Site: brandenburg
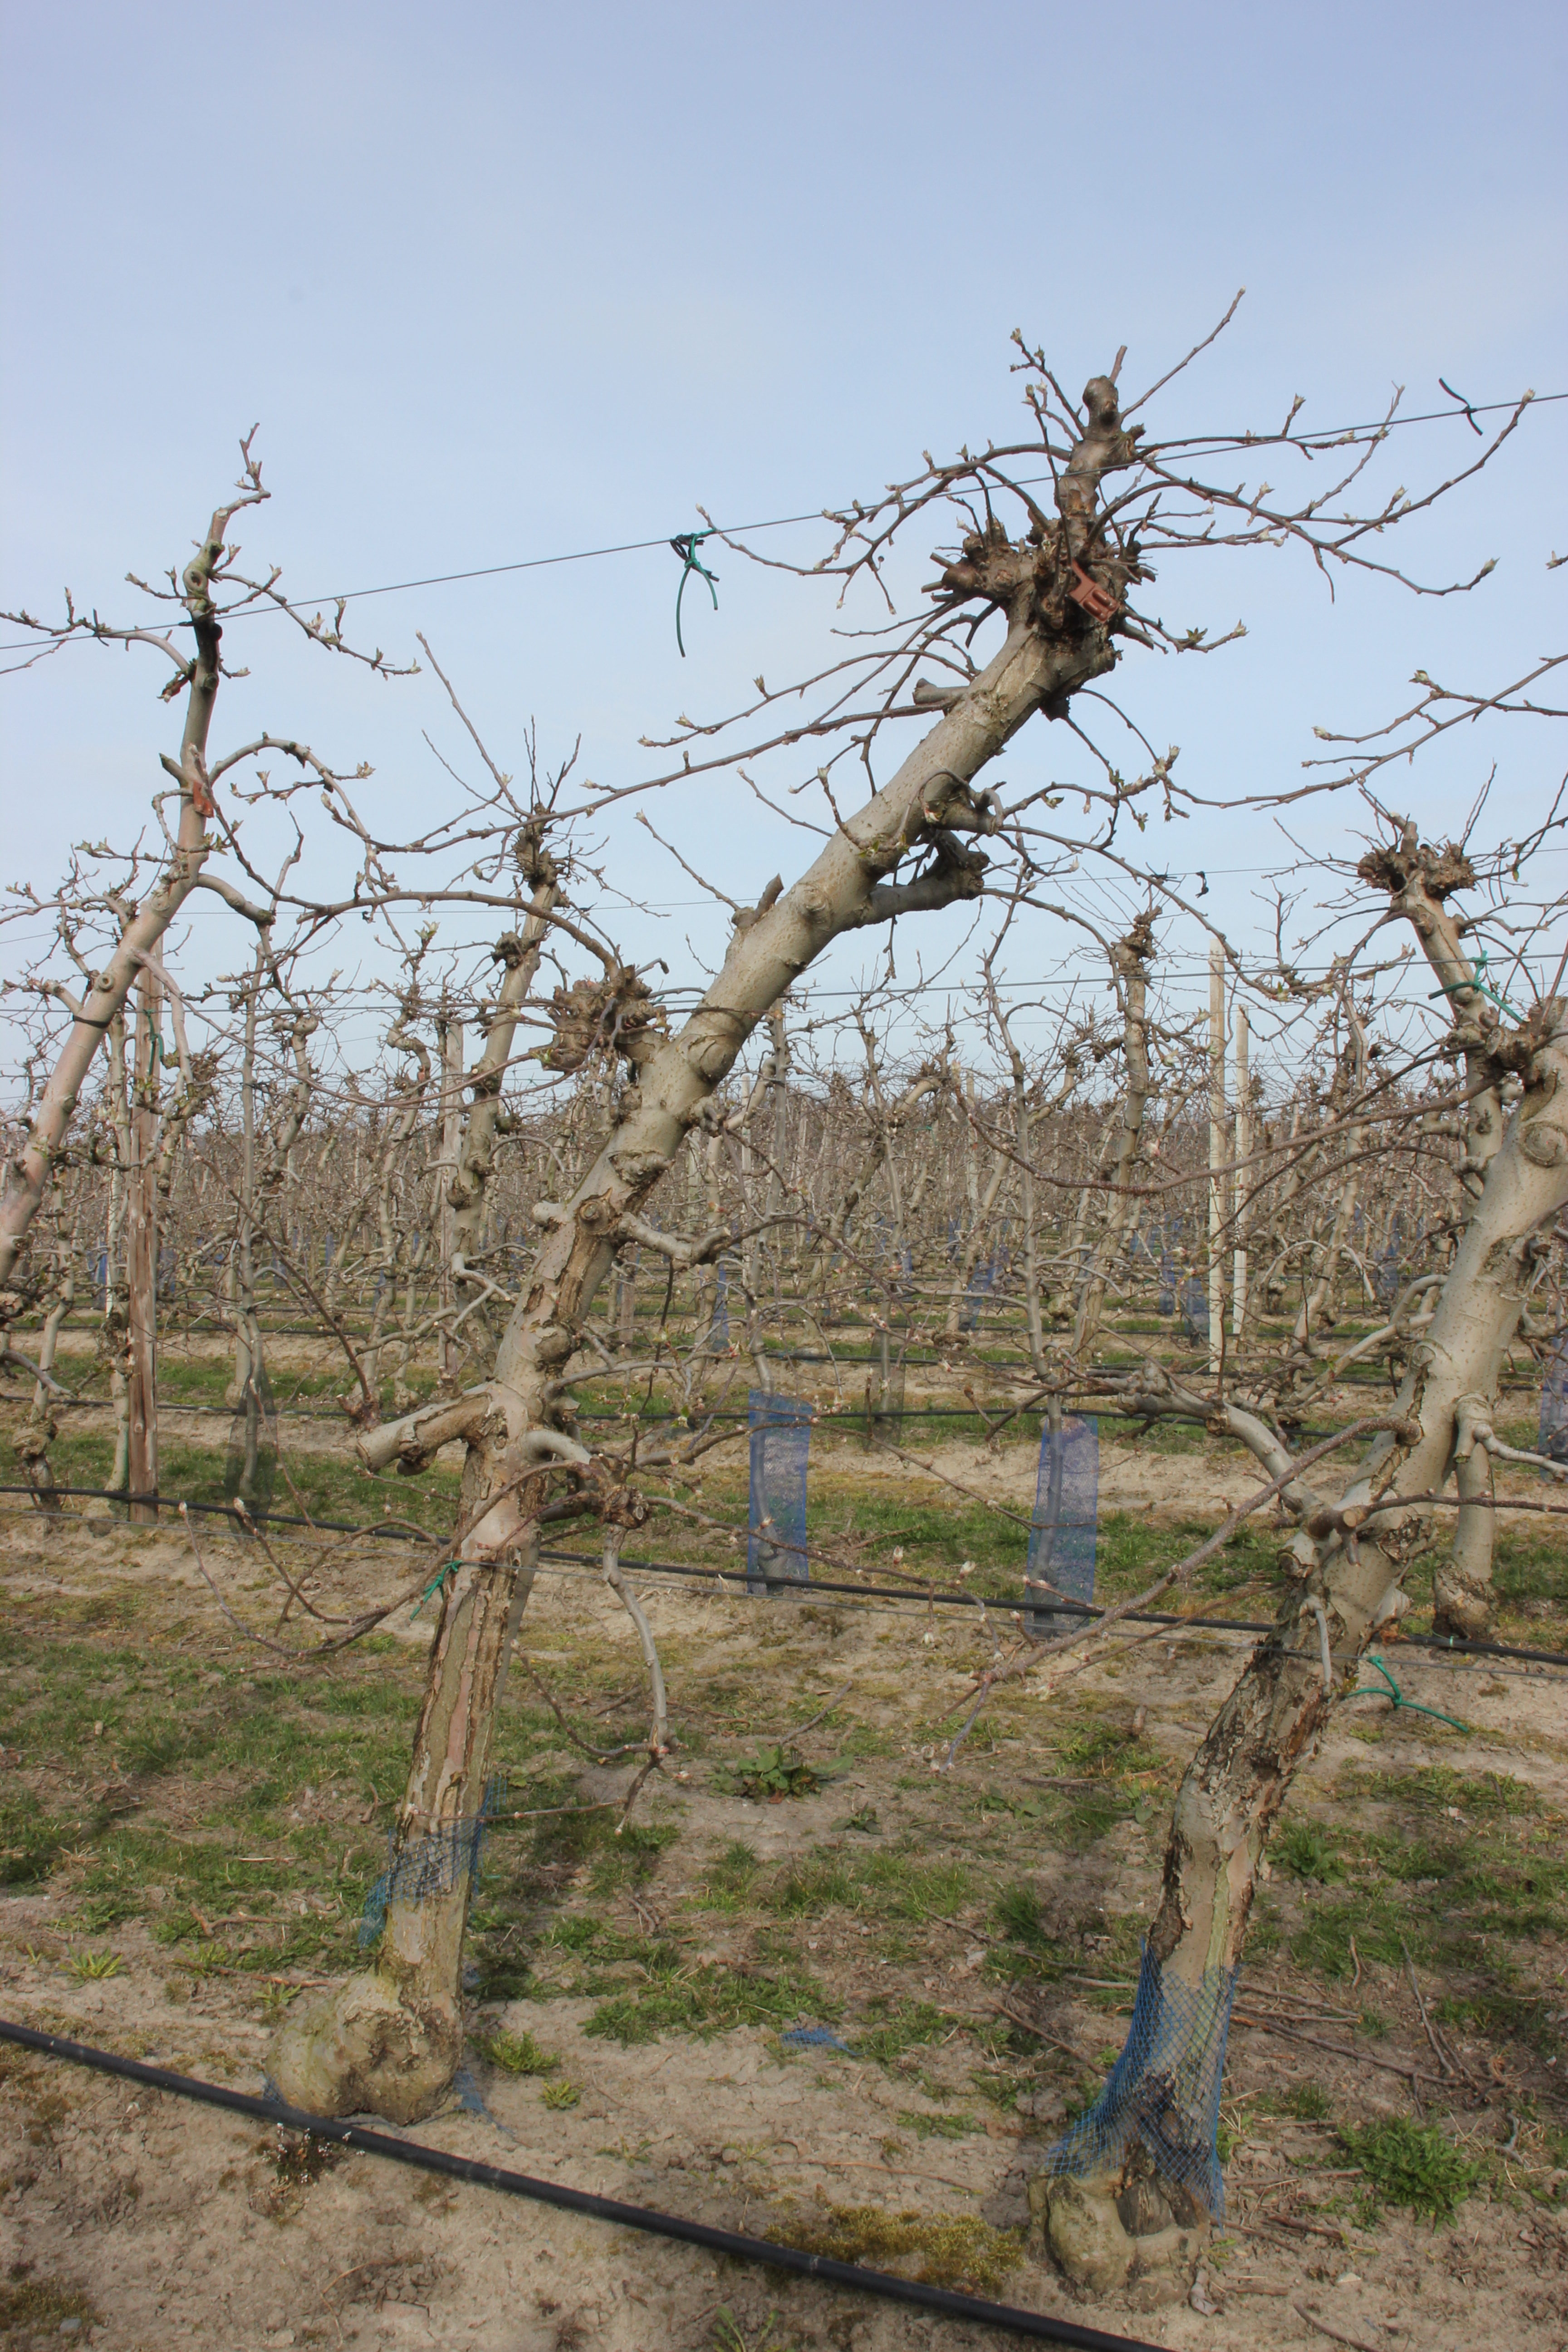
Growth stage (BBCH 54): Inflorescence emergence